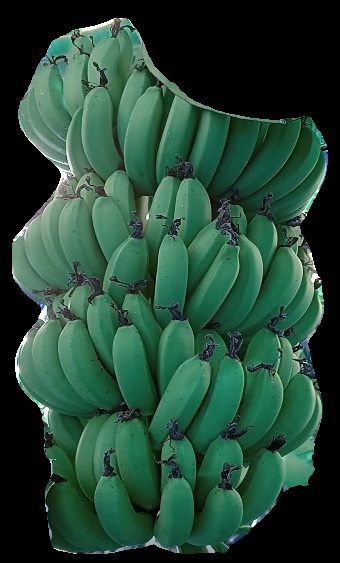
Variety: pachbale
Grade: grade1